Albedometer

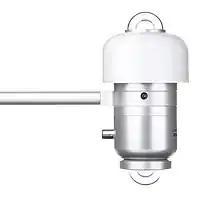
Typical albedometer consisting of two pyranometers, model SRA30.

An albedometer is an instrument used to measure the albedo (reflecting radiation) of a surface. An albedometer is mostly used to measure the reflectance of earths surface. It is also useful to evaluate thermal effects in buildings and generation capacity with bifacial solar photovoltaic panels. Often it consists of two pyranometers: one facing up towards the sky and one facing down towards the surface. From the ratio of incoming and reflecting radiation the albedo can be calculated.